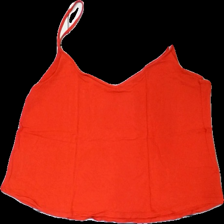
View: front
Type: Top
Category: Ladies
Brand: Not in the list
Brand text on label: Åhlens
Colors: Red
Material: 100% viscose
Cut: Regular, V-collar
Size: 40
Season: All
Smell: Minor
Price range: <50
Recommended usage: Export
Comment: washed out